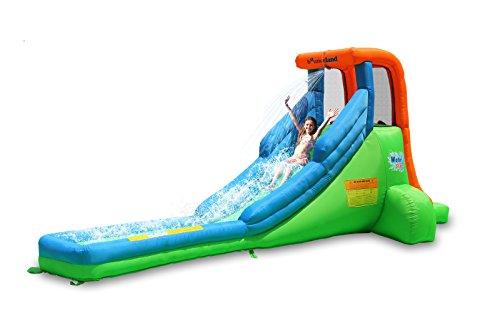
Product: Bounceland Single Inflatable Water Slide
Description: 18L x7'Wx 7'H inflated size.
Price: $252.38
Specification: ProductDimensions:84x216x84inches|ItemWeight:35.6pounds|ShippingWeight:35.6pounds(Viewshippingratesandpolicies)|ASIN:B0050UJMTK|Itemmodelnumber:9032|Manufacturerrecommendedage:36-10years